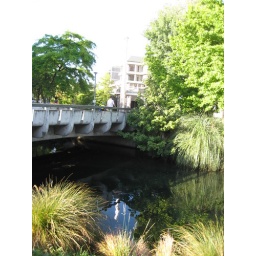
the bridge I cross to get to the hospital... the building in the background is part of the hospital